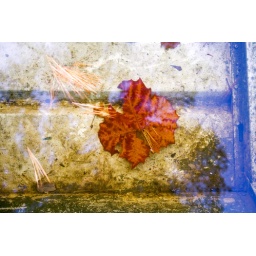
A leaf sits at the bottom of a canoe filled with water off of a lake in Jasper, Ind.